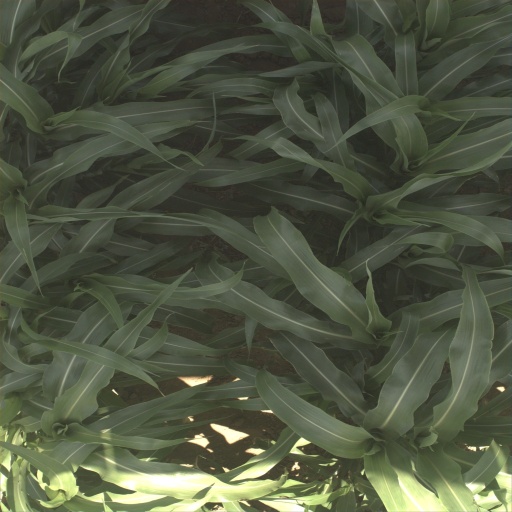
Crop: sorghum